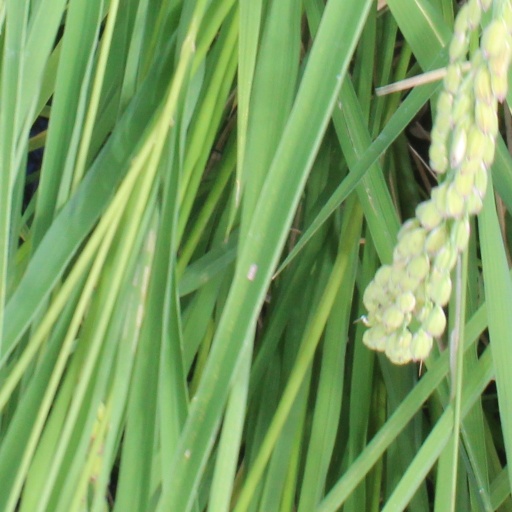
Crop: rice